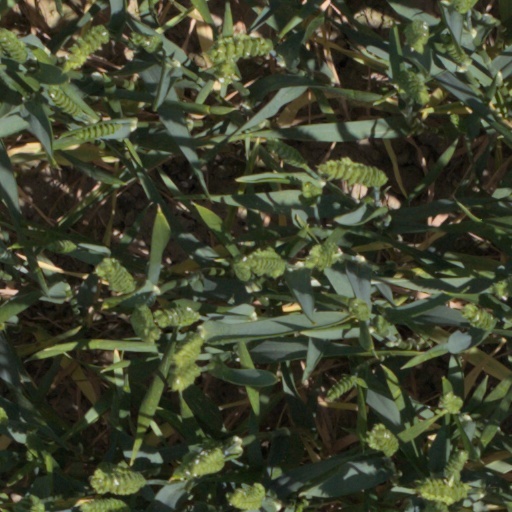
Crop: wheat